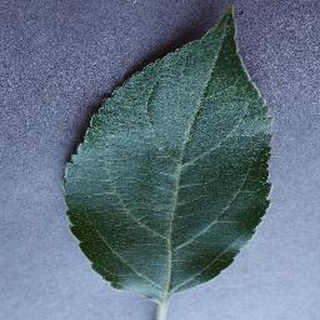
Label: healthy_apple